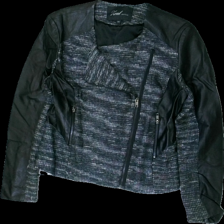
View: front
Type: Jacket
Category: Ladies
Brand: Not in the list
Brand text on label: loul edition
Colors: Black, White
Material: 60% cotton 40% viscose
Pattern: Checkered print
Cut: Regular
Size: 40
Season: Spring
Trend: Leather
Smell: Minor
Price range: 50-100
Recommended usage: Reuse